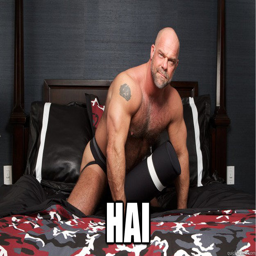
i will send you to the pits of hell !